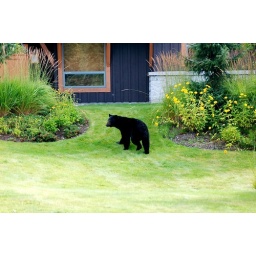
the fourth day we've seen black bear in our neighborhood...just passing through our backyard